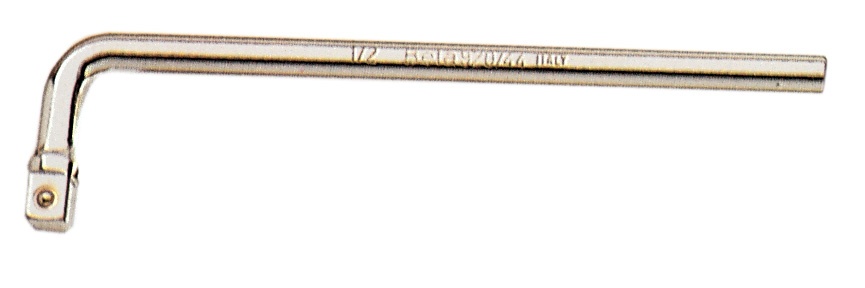
BETA  920/44 QUADRO MASCHIO 1/2 AD ANGOLO
Art. 920/44 maniglia ad angolo esecuzione cromata. Attacco quadro maschio . UNI 3315 - DIN 3122. Dimensioni 230 x 60 mm. Peso 279 g.
Brand: BETA
Category: Hardware > Tool Accessories > Hammer Accessories > Hammer Handles